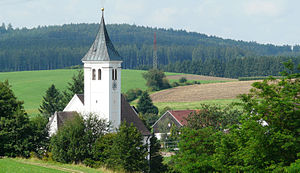
Aichen
Kirke i Aichen
Aichen er en kommune i Landkreis Günzburg i Regierungsbezirk Schwaben i den tyske delstat Bayern. Den er en del af Verwaltungsgemeinschaft Ziemetshausen.